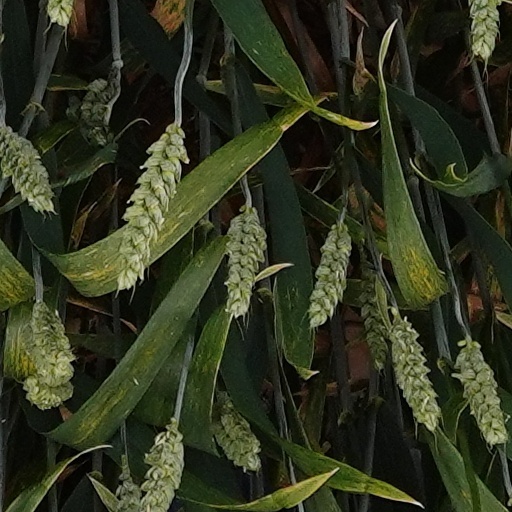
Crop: wheat